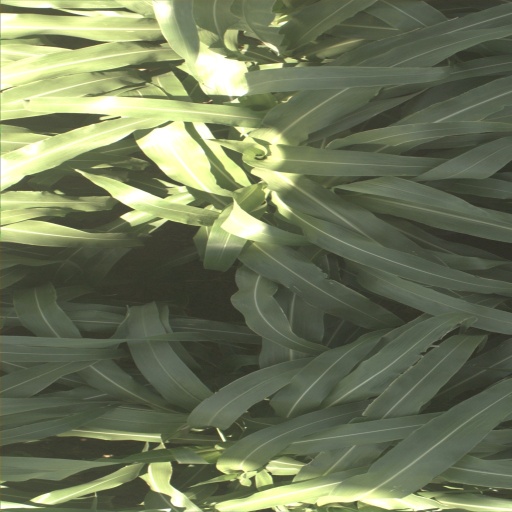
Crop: sorghum